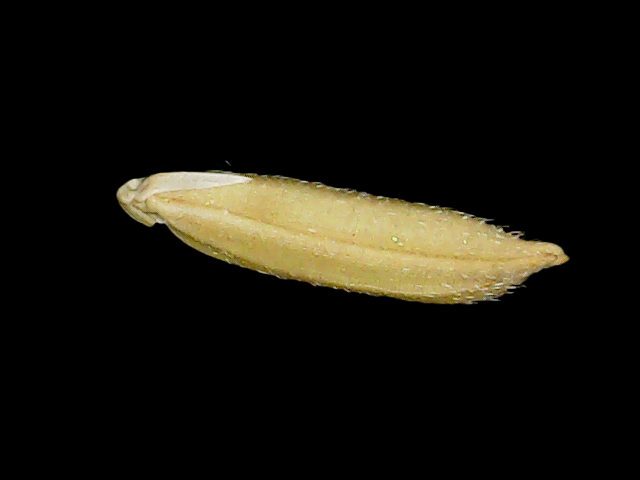
Rice variety: Binadhan07